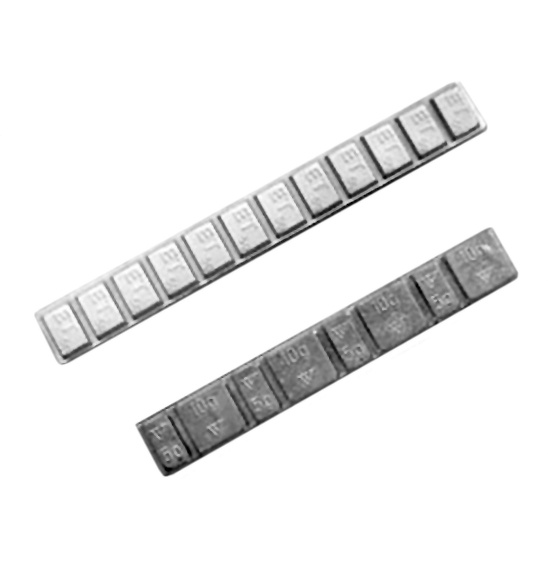
Wheel Wieghts - Stick on / Clip on
Wheel balancing weights, in a variety of weights.
Brand: F&D
Category: Vehicles & Parts > Vehicle Parts & Accessories > Vehicle Maintenance, Care & Decor > Vehicle Repair & Specialty Tools > Vehicle Tire Repair & Tire Changing Tools